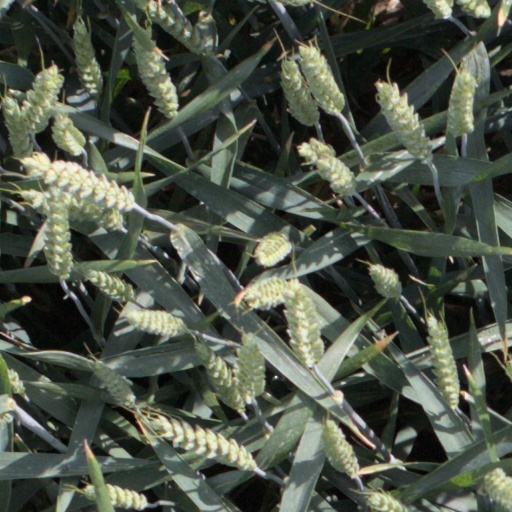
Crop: wheat